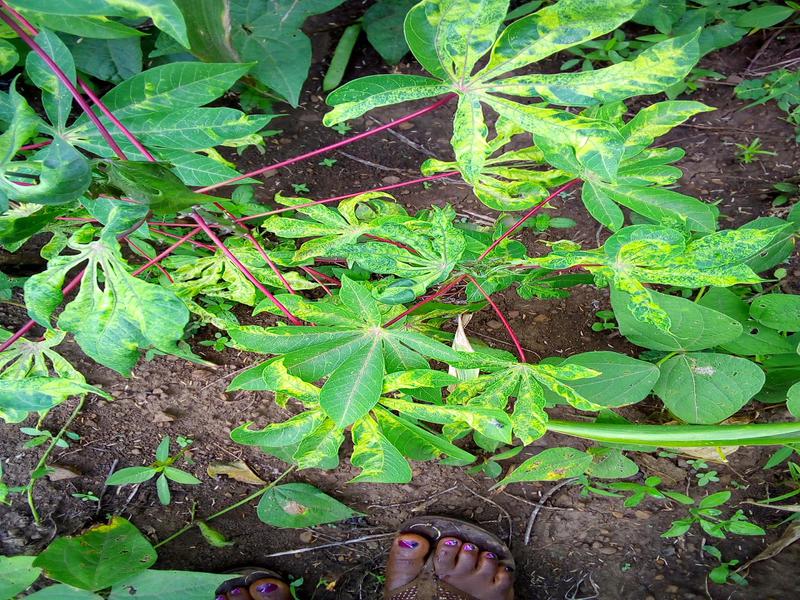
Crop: cassava
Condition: mosaic_disease